Según Bibi

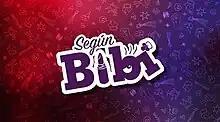

Según Bibi is a Mexican sitcom that aired on Las Estrellas from 31 May 2018 to 23 August 2018. Produced by Marisol Mijares and Alex Balassa for Televisa, based on the Argentine series "Según Roxi" written by Julieta Otero. It stars Gicela Sehedi as the titular character, along with Felipe Nájera, Isabella Vázquez, Ricardo Crespo, and Claudia Cervantes. The first episode of the series was filmed in August 2017.